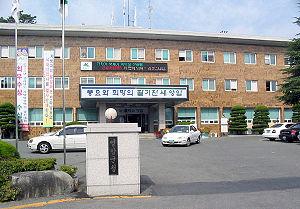
Le district de Yeongam est un district de la province du Jeolla du Sud, au sud-ouest de la Corée du Sud, près de la ville de Mokpo. Ses trois symboles sont la fleur d’ume, le zelkova et le pigeon de montagne.